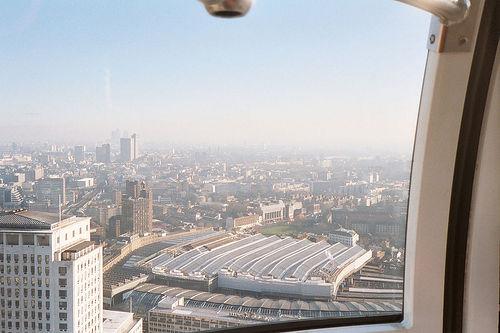
Weather: sun or clear